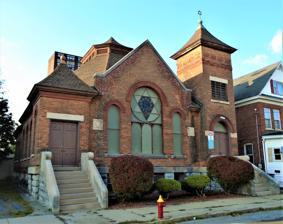
Building: Temple of Israel (Amsterdam, New York)
Country: United States of America
Year built: 1901
Reform synagogue in Amsterdam, New York (state), US This article is about a former synagogue in Amsterdam, New York. For synagogues of similar name, see Temple of Israel and Temple Israel . Temple of Israel Spanish : Templo Esperanza de Israel The former synagogue, now church, in 2020 Religion Affiliation Reform Judaism (former) Evangelical Christianity Ecclesiastical or organisational status Synagogue (1901–2005) Church (since 2008) Status Active Location Location 8 1 ⁄ 2 Mohawk Place, Amsterdam , Montgomery County , New York Country United States Location in New York Geographic coordinates 42°56′22″N 74°11′41″W / 42.93944°N 74.19472°W / 42.93944; -74.19472 Architecture Architect(s) Worthy Niver Type Synagogue Style Late 19th and 20th Century Revivals Late Victorian Date established 1874 (Jewish congregation) Completed 1901 (synagogue) 2008 (church) Capacity 200 worshippers Temple of Israel U.S. National Register of Historic Places NRHP reference No. 92001043 Added to NRHP August 27, 1992 The Temple of Israel is an historic former Reform Jewish congregation and synagogue located at 8 1 ⁄ 2 Mohawk Place in Amsterdam , Montgomery County , New York , in the United States. Rededicated as Templo Esperanza de Israel , the building has been used as a church since 2008. History The Jewish congregation was incorporated in 1874 and the synagogue building was completed in 1901. The synagogue was designed by Worthy Niver in the Late Victorian and late 19th- and 20th-century revival styles. The former synagogue is a 1 + 1 ⁄ 2 -story, rectangular, eclectic brick building which has an octagonal roof and is topped by an octagonal louvered cupola . It features two turreted towers of unequal height with pyramidal roofs and a rose window with Star of David over three round arch windows. It was added to the National Register of Historic Places in 1992. Purchased in 2008 by Ministerio Esperanza, or Hope Ministry, an Evangelical church that is associated with the Assemblies of God , the building was rededicated as Templo Esperanza de Israel, which means The Temple Hope of Israel. References